Kingston upon Hull

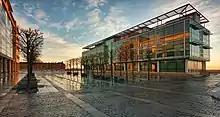
One Humber Quays

The city returned three members of parliament to the House of Commons and at the last general election, in 2019, elected three Labour MPs: Emma Hardy, Diana Johnson and Karl Turner.